Late Roman army

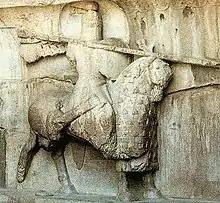
Bas-relief of a Sassanian heavily armoured mounted warrior. He is wearing what is probably a chain-mail face-guard. This is possibly the kind of armour denoted by the Roman term "clibanarius", probably meaning "furnace man" in reference to the heat that would build up inside such all-encompassing armour. Note the armoured caparison for the horse. From Taq-e Bostan, Iran

The late Roman army contained a significant number of heavily armoured cavalry called "cataphractarii" (from the Greek "kataphraktos", meaning "covered all over"). They were covered from neck to foot by a combination of scale and/or lamellar armour for the torso and laminated defences for the limbs (see manica), and their horses were often armoured also. Cataphracts carried a long, heavy lance called a "contus", c. long, that was held in both hands. Some also carried bows. The central tactic of cataphracts was the shock charge, which aimed to break the enemy line by concentrating overwhelming force on a defined section of it. A type of cataphract called a "clibanarius" also appears in the 4th-century record. This term may be derived from Greek "klibanos" (a bread oven) or from a Persian word. It is likely that "clibanarius" is simply an alternative term to cataphract, or it may have been a special type of cataphract. This type of cavalry had been developed by the Iranian horse-based nomadic tribes of the Eurasian steppes from the 6th century BC onwards: the Scythians and their kinsmen the Sarmatians. The type was adopted by the Parthians in the 1st century BC and later by the Romans, who needed it to counter Parthians in the East and the Sarmatians along the Danube. The first regiment of Roman cataphracts to appear in the archaeological record is the "ala I Gallorum et Pannoniorum cataphractaria", attested in Pannonia in the early 2nd century. Although Roman cataphracts were not new, they were far more numerous in the late army, with most regiments stationed in the East. However, several of the regiments placed in the Eastern army had Gaulish names, indicating an ultimately Western origin.